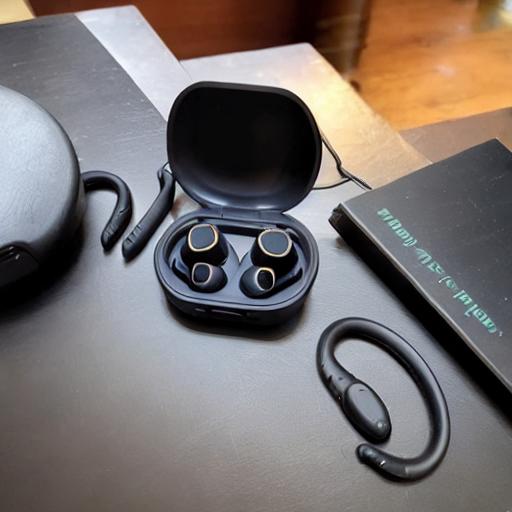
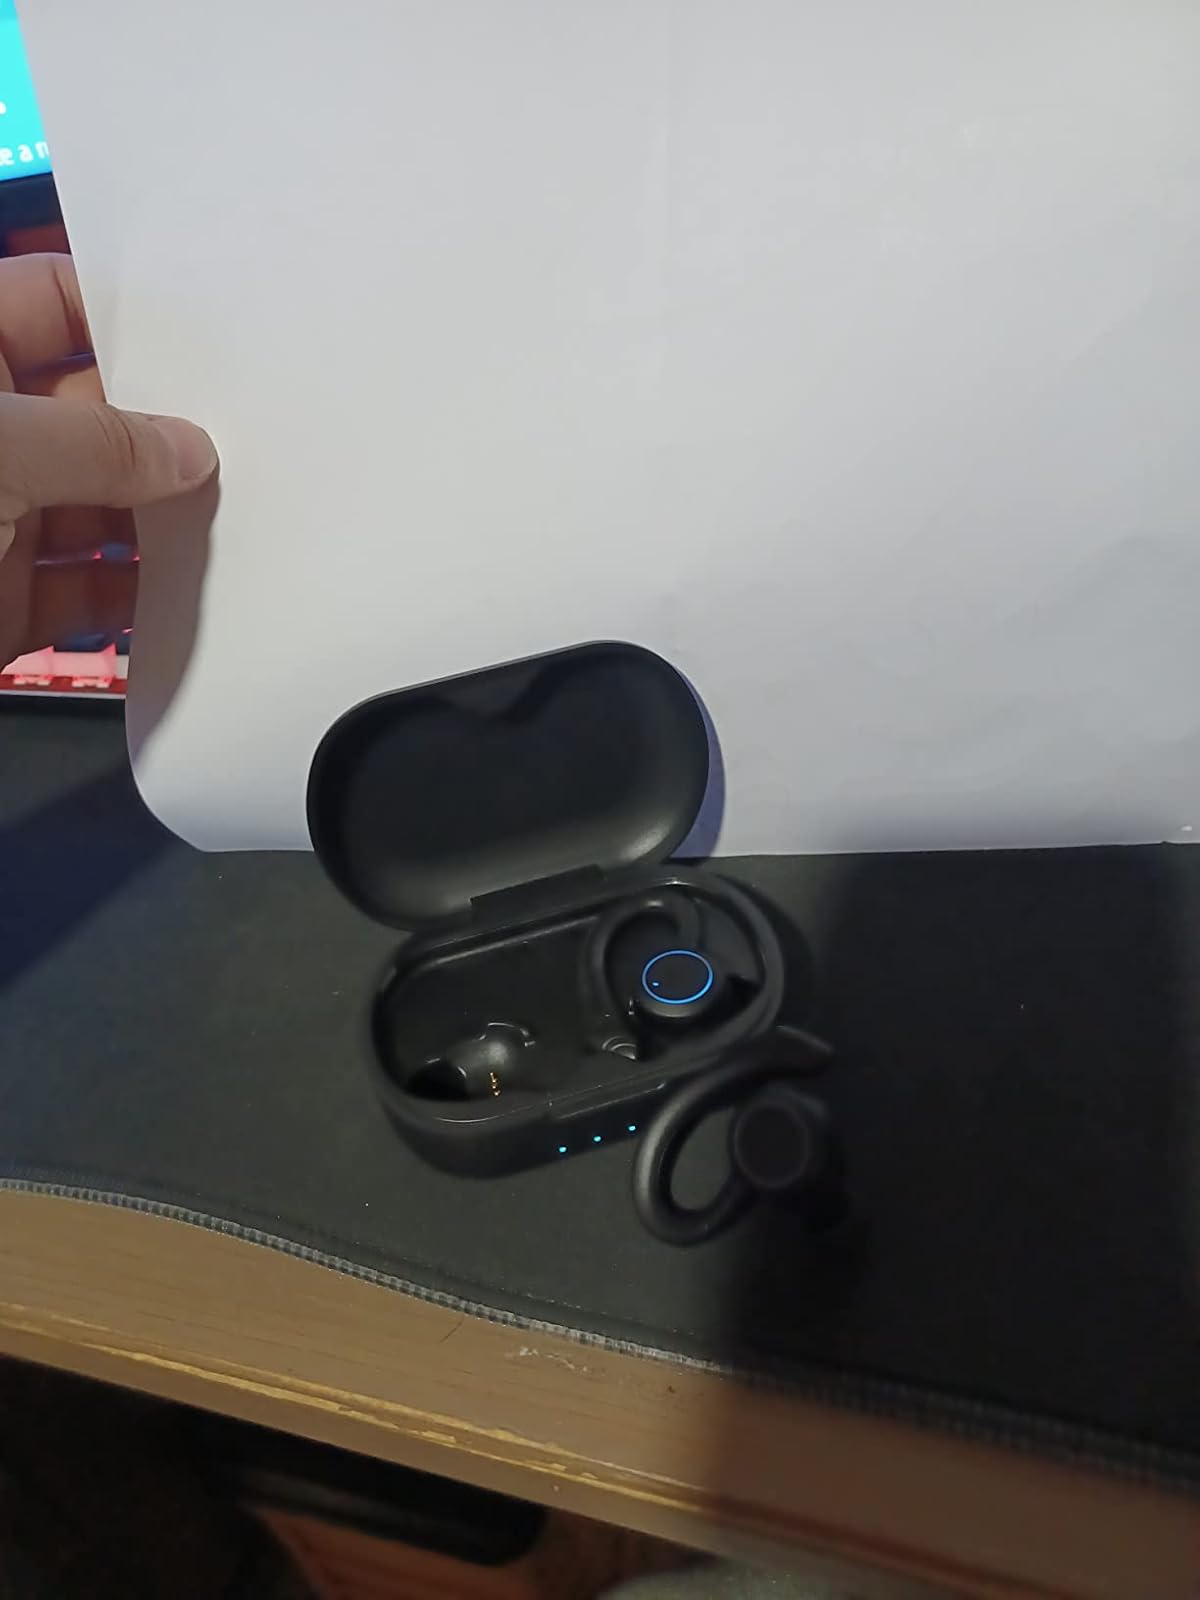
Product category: earbuds
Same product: no